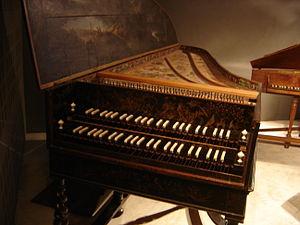
Détail du clavecin français anonyme du XVIIe siècle - Paris, Musée de la Musique
L'histoire du clavecin est, en tant que telle, une science récente car aucun traité d'ensemble sur ce sujet n'a été rédigé avant la période moderne. Elle s'appuie sur une iconographie et des documents écrits épars et disparates et sur l'étude des instruments anciens, souvent profondément altérés au cours de leur existence et aujourd'hui conservés dans les musées et les collections privées ; si nombre d'entre eux sont signés, datés et susceptibles d'un suivi dans les archives, beaucoup d'autres sont anonymes et ouvrent encore un vaste champ d'investigation aux experts.